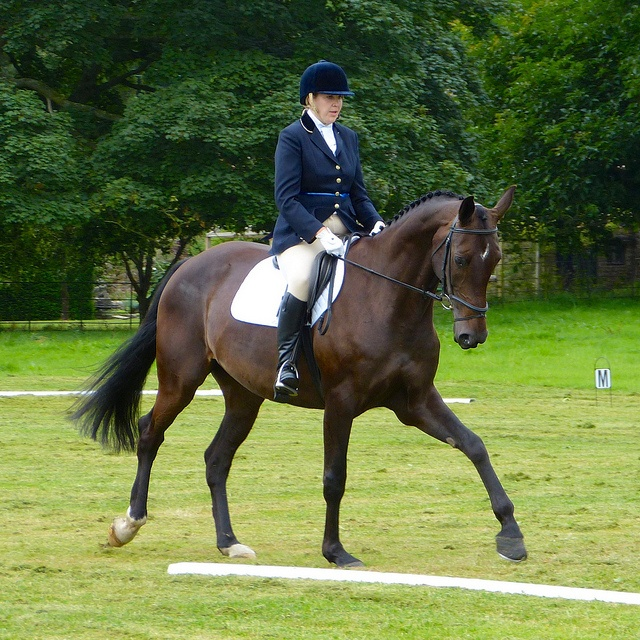
A person riding a brown horse through a green field.
A woman riding a horse in an equestrian event.
An equestrian lady riding on a brown horse.
A woman in a blue riding jacket rides a dark brown horse on a riding course.
A person rides on top of a horse.